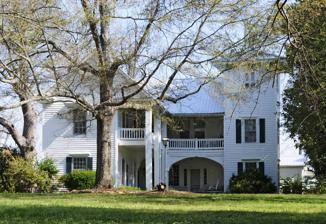
Building: Young Place
Country: United States of America
Year built: 1839
Historic house in South Carolina, United States Not to be confused with W. A. Young House , also known as the Young Place. This article relies largely or entirely on a single source . Relevant discussion may be found on the talk page . Please help improve this article by introducing  citations to additional sources . Find sources: "Young Place" – news · newspapers · books · scholar · JSTOR ( October 2012 ) United States historic place Young Place U.S. National Register of Historic Places Show map of South Carolina Show map of the United States Location SC 185, Due West, South Carolina Coordinates 34°19′59″N 82°23′56″W / 34.33306°N 82.39889°W / 34.33306; -82.39889 Area 4.5 acres (1.8 ha) Built 1839 Architectural style Italianate , Georgian NRHP reference No. 74001818 Added to NRHP October 9, 1974 Young Place is a historic farmhouse in Due West , Abbeville County, South Carolina . It was the home of Reverend J.N. Young, a religious leader, teacher, and one of the founders of nearby Erskine College . The house was listed on the National Register of Historic Places . Architecture Constructed around 1839, the farmhouse was remodeled after the Civil War into two stories, much along the lines of the Tuscan architecture . Exterior features include a cross gable roof and a square tower with a bracketed hipped roof. References